Centre Democrats (Netherlands)

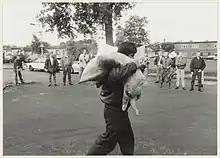
Supporters of the Center Democrats protests against the muslim Feast of Sacrifice

Following the 1986 election, the Centre Democrats worked on improving both its image and its grassroots support. The strategy paid off with Janmaat winning a seat in the House of Representatives in the 1989 general election. By contesting the election in all nineteen constituencies, the party won the right to state-sponsored television and radio time but still had no more than 300 registered members. In the 1990 local elections the Centre Democrats won eleven seats, then, in the 1991 provincial elections, three seats in the provincial parliament.